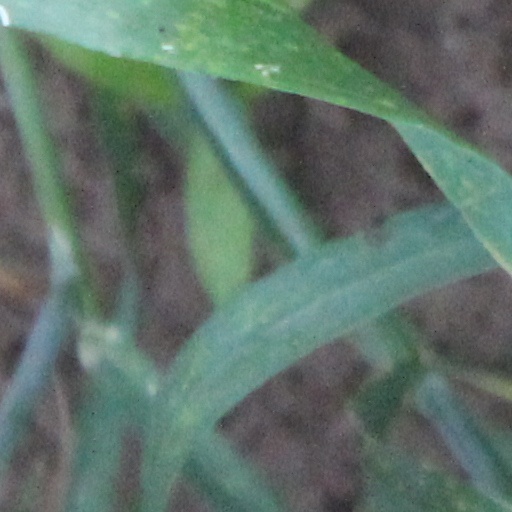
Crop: wheat